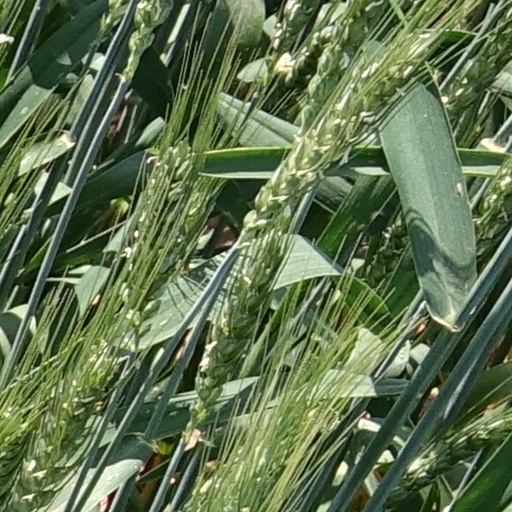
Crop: wheat